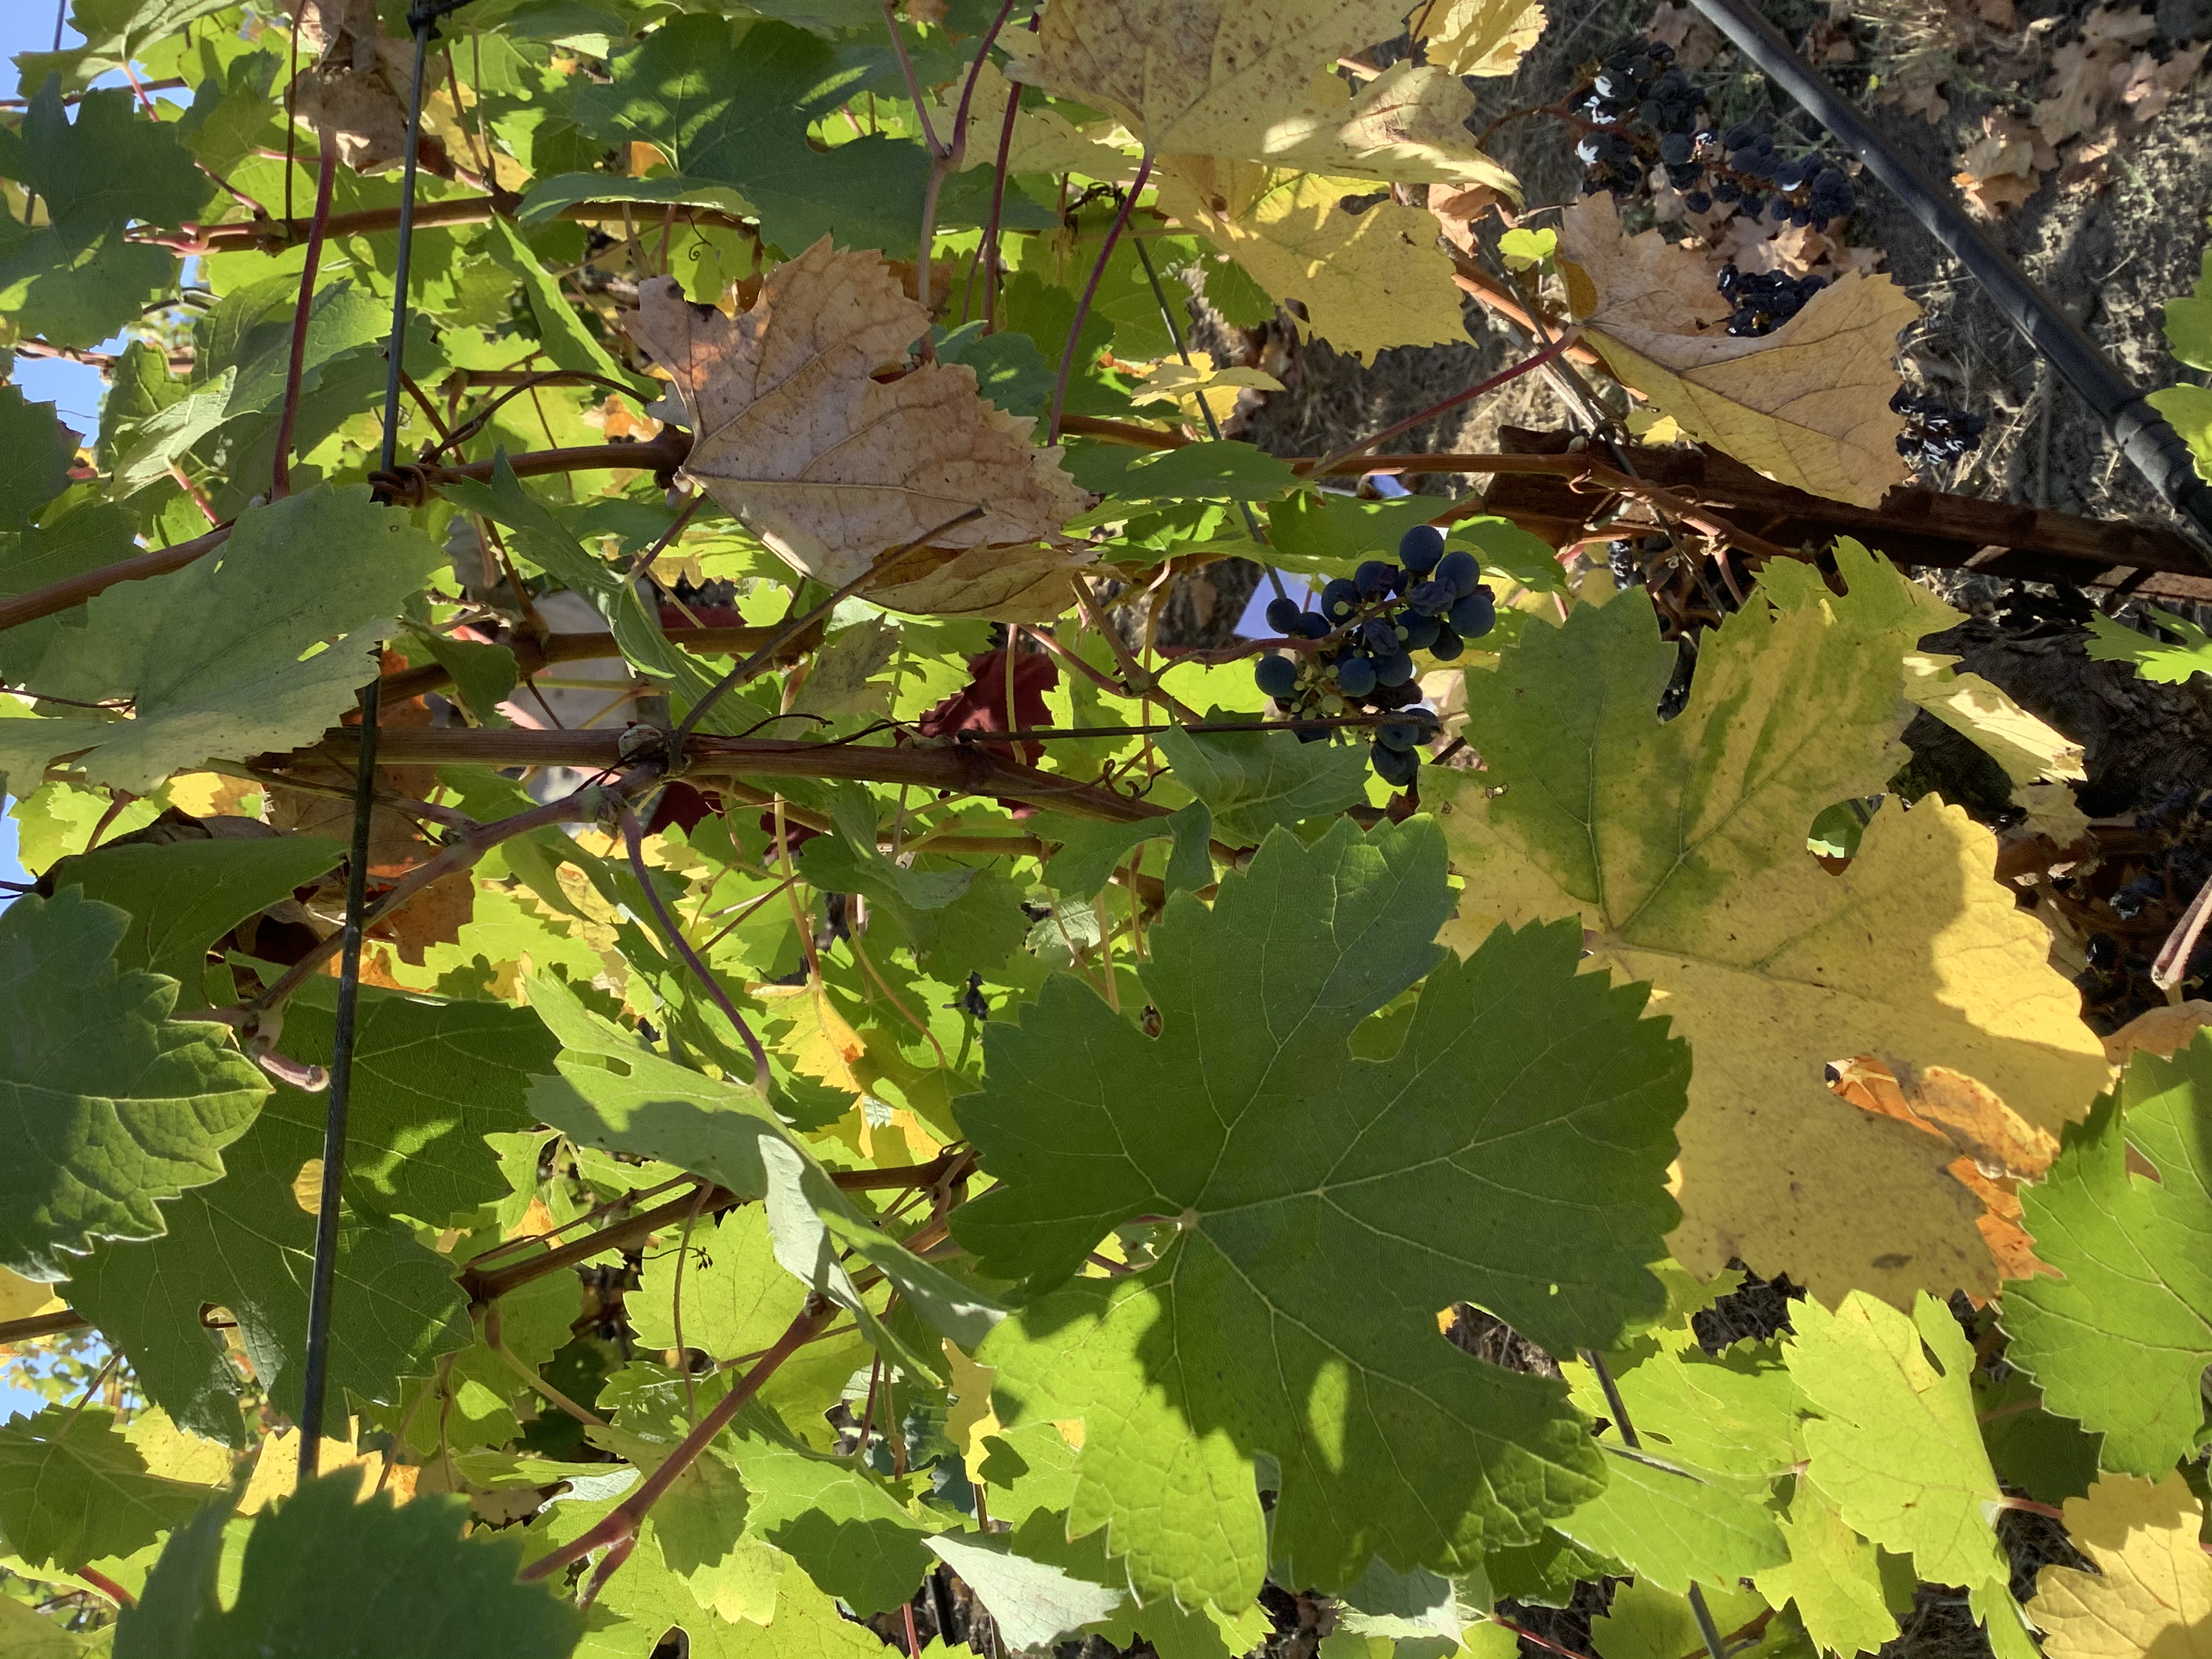
Label: No Virus